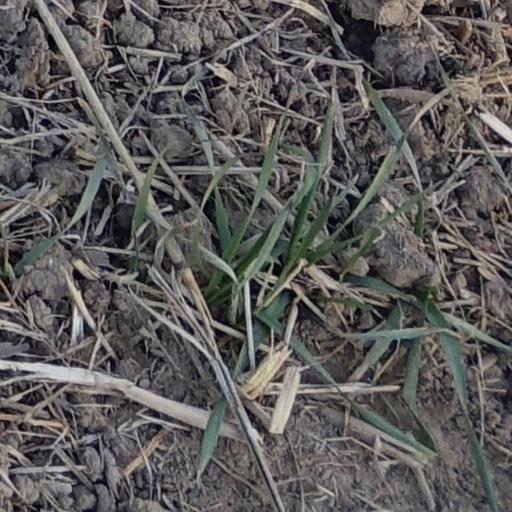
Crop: wheat